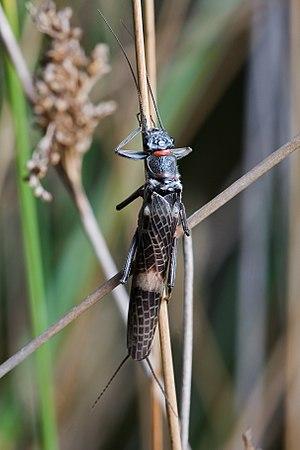
Les Ptérygotes sont une sous-classe d'insectes à part dans la classification de Bey-Bienko. Ptérygote signifie « ailé ». Les insectes ptérygotes sont normalement ailés à l'état adulte bien que certains représentants aient pu devenir secondairement aptères, après avoir eu des ancêtres ailés.
Les Eustheniidae sont une famille d'insectes plécoptères.
Eusthenia est un genre d'insectes plécoptères de la famille des Eustheniidae.